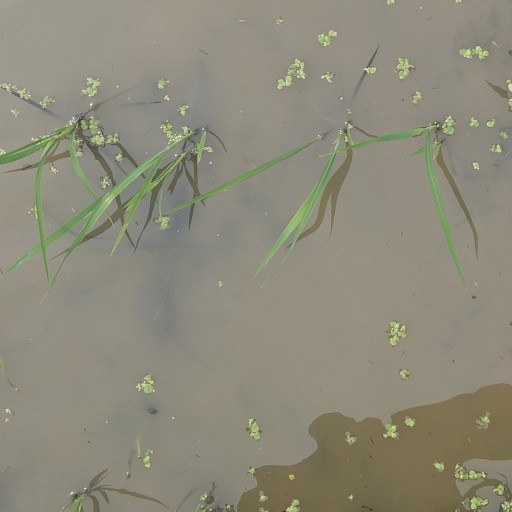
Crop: rice